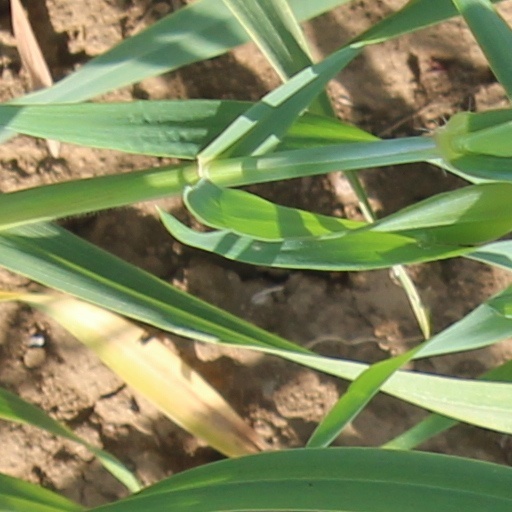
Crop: wheat